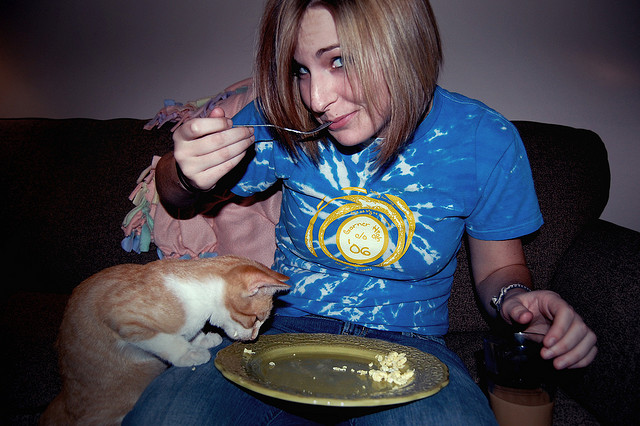
user: Given an image and a question. Answer the question in a short answer. Question: What kind of haircut does this girl have? Short Answer:
assistant: bob